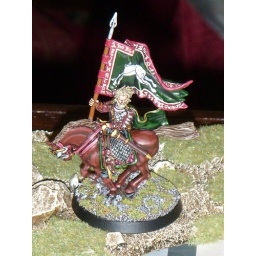
btw i haven't chopped the white horses head off, it follows around the banner :)